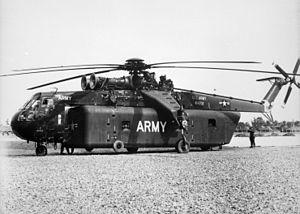
Ceci est la liste des hélicoptères militaires utilisés par les forces armées des États-Unis. La liste inclut également les projets et prototypes d'hélicoptères conçus pour l’armée américaine. La liste est triable en fonction de plusieurs critères.
Le S-64 Skycrane, également connu sous la désignation militaire CH-54 Tarhe, est un hélicoptère de transport de type grue volante, construit depuis 1959 par la société Sikorsky Aircraft Corporation. Le nom Skycrane signifie grue volante ; Tarhe signifie grue dans la langue des indiens iroquois Wyandot. Le premier vol a été effectué le 9 mai 1962.